Zeng Guofan

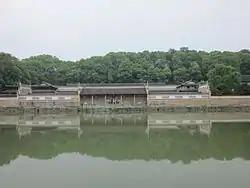
Zeng's former residence in Hunan

Born Zeng Zicheng in Xiangxiang, Hunan Province in 1811, Zeng was the grandson of Zeng Yuping, a farmer with social and political ambitions. He was also a descendant of the philosopher Zengzi, a student of Confucius. He studied in Yuelu Academy in Changsha Prefecture, where he passed the prefectural examination in 1833, only a year after his father, Zeng Linshu. He passed the provincial examination ("juren") a year later, and by 1838, at age 27, he had passed the imperial examination, a prestigious achievement in China. He had earned the "jinshi" degree, the highest level in the civil service examinations, which led to his appointment to the Hanlin Academy, a body of outstanding Chinese literary scholars who performed literary tasks for the imperial court. It was at the Hanlin Academy where Zeng changed his given name to "Guofan", which sounded more prestigious. Zeng served in Beijing for more than 13 years, and remained devoted to the interpretation of the Confucian classics. He moved relatively quickly up the ranks with the aid of his teacher, Mujangga; within five years, he had become a second-grade official.